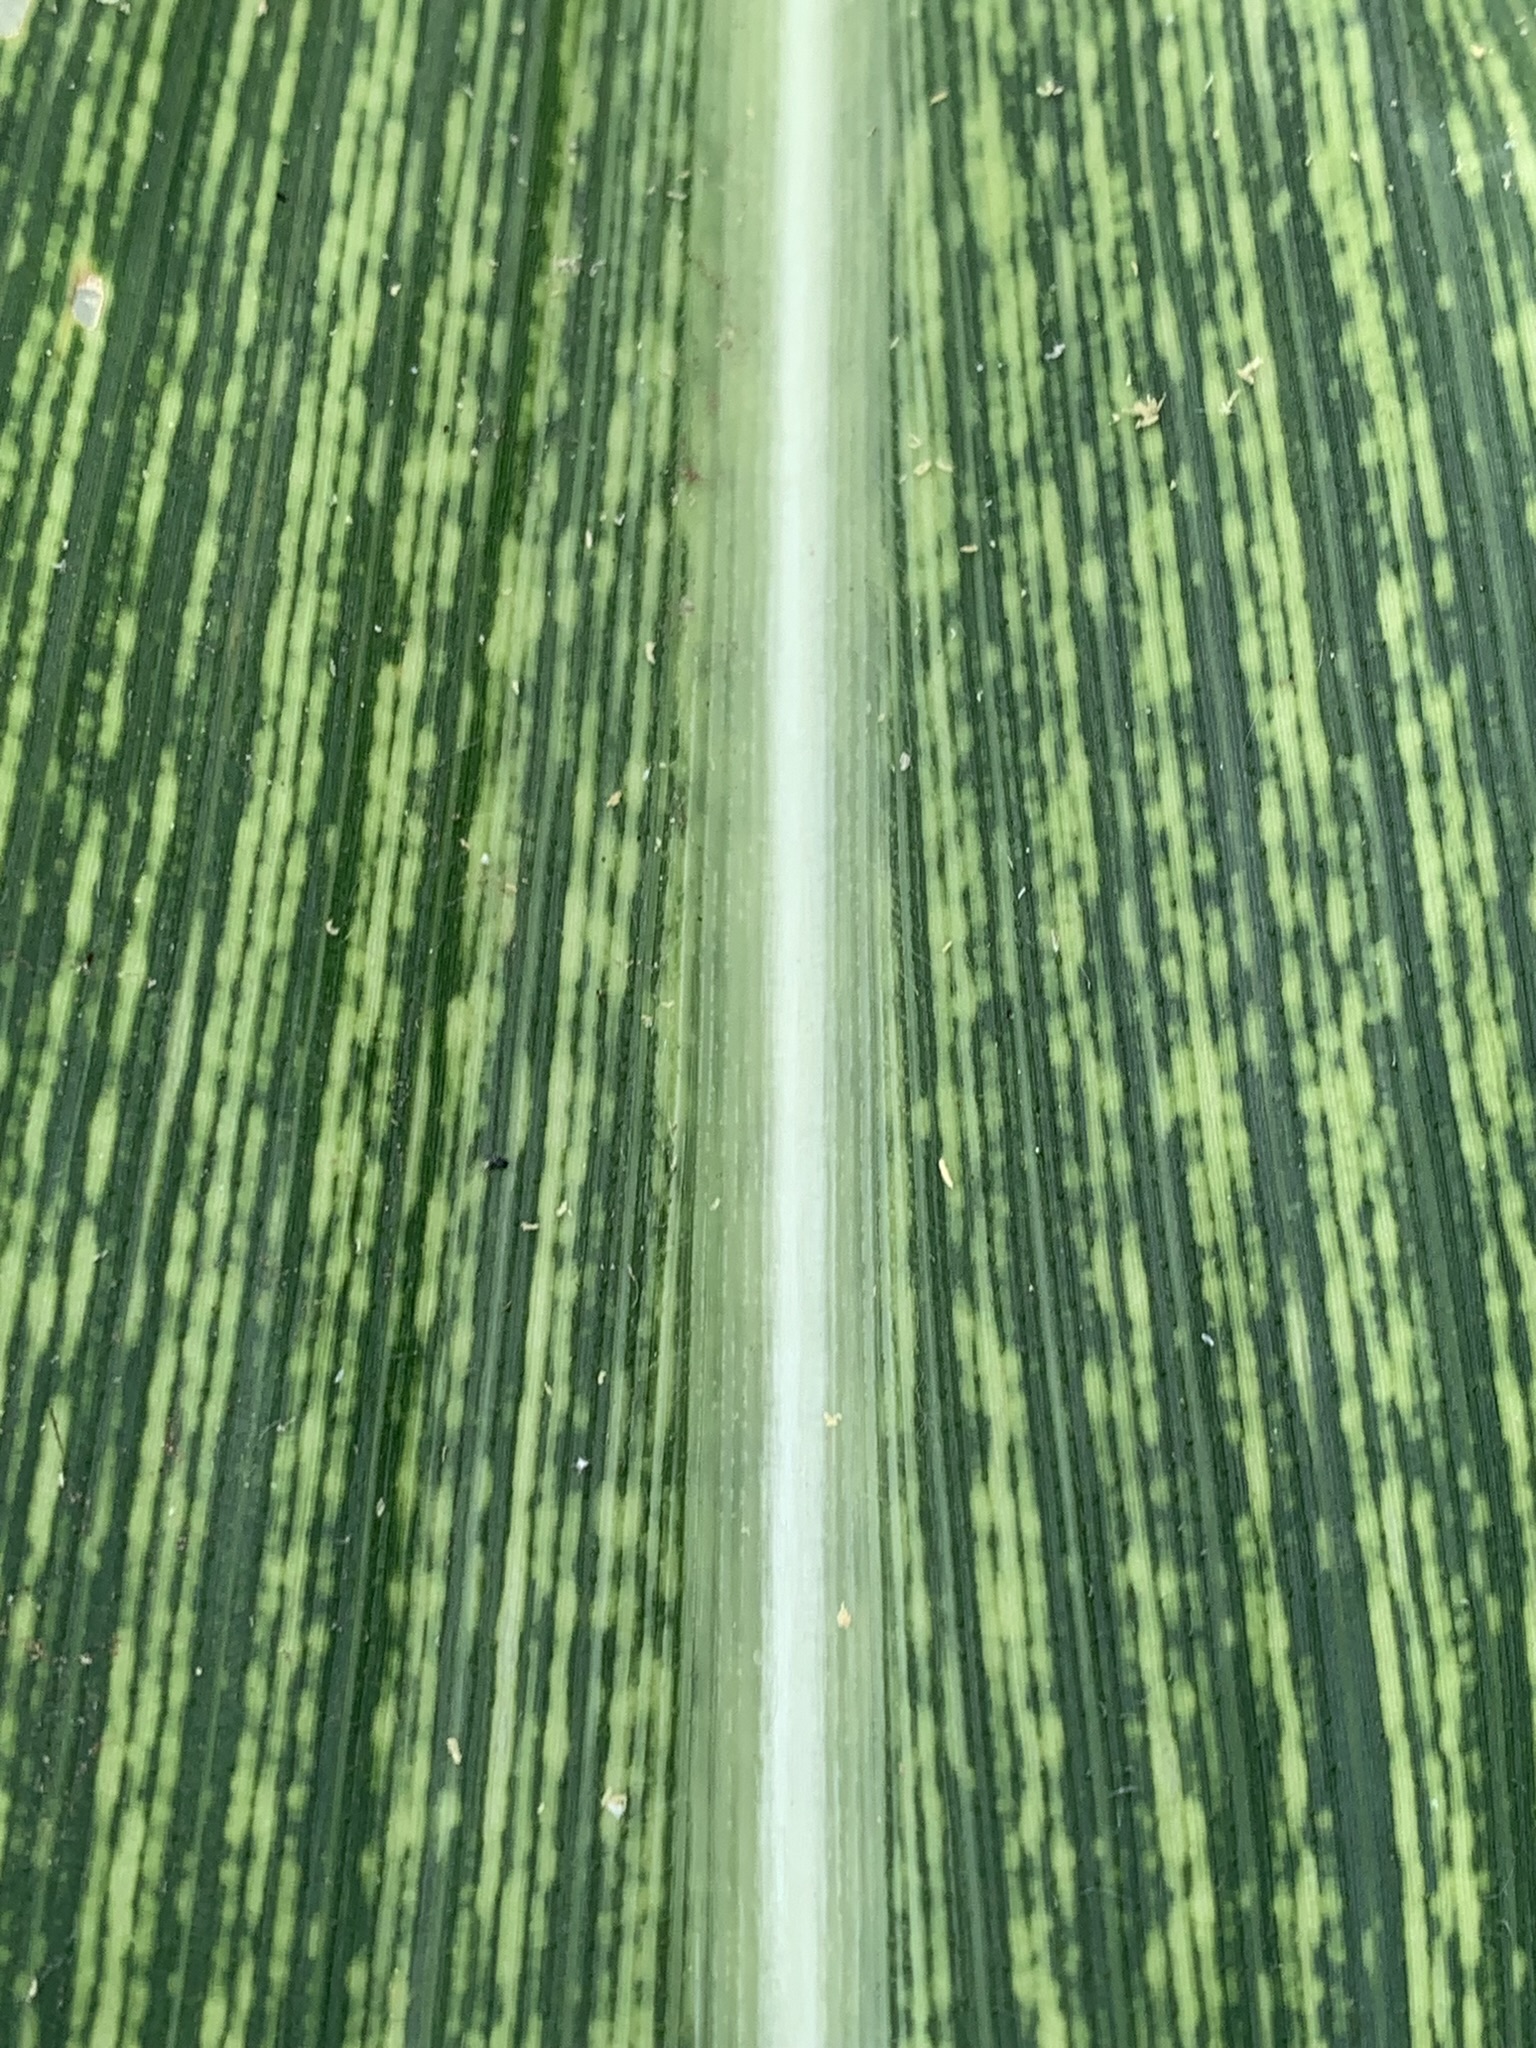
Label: MSV